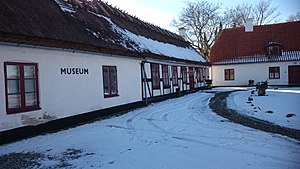
Rudersdal Museer / Mothsgården
Mothsgården i Søllerød.
Udstillingsbygning, en del af Rudersdal Museer
Rudersdal Museer i Rudersdal Kommune er et statsanerkendt, lokalhistorisk museum, som består af de tre afdelinger; Mothsgården, Historisk Arkiv og Vedbækfundene på Gammel Holtegaard. Historisk-topografisk Selskab for Søllerødegnen og Birkerød Lokalhistoriske Arkiv og Museum er nære samarbejdspartnere. Museets administration og afdelingen for nyere tid ligger over for Historisk Arkiv på Biblioteksallén i Nærum.